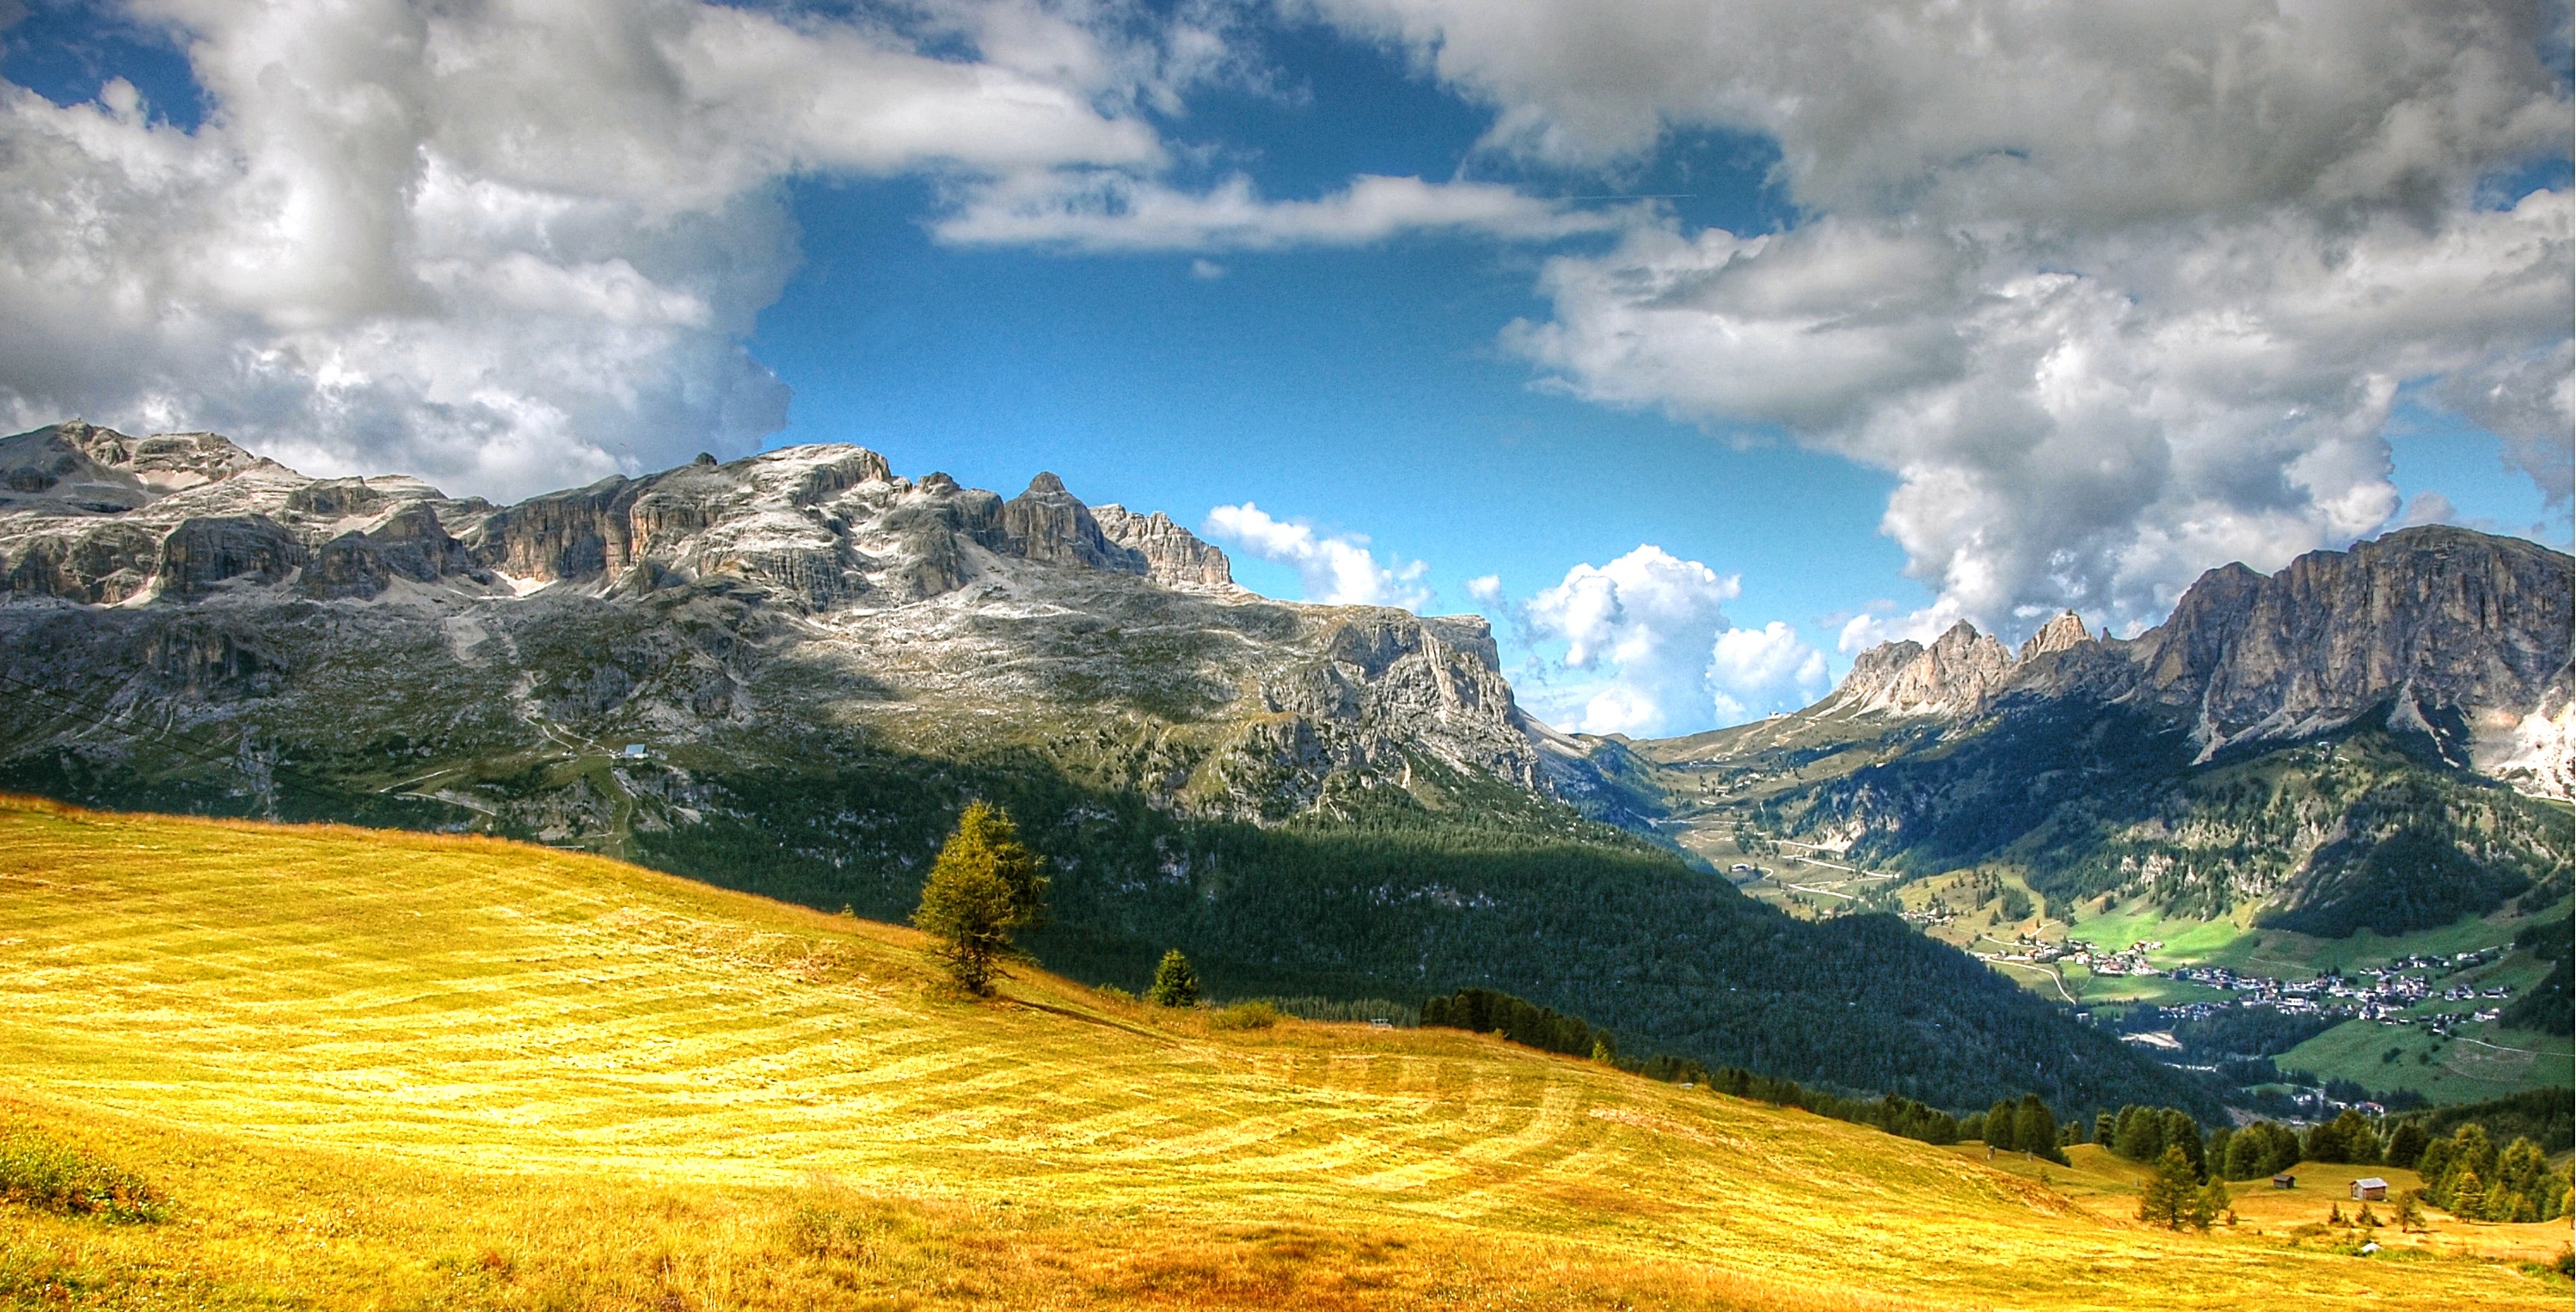
landscape, nature, wilderness, mountain, cloud, sky, hiking, meadow, hill, view, valley, mountain range, panorama, holiday, italy, alpine, yellow, national park, ridge, blue sky, mountain landscape, clouds, mountains, alps, vision, outlook, plateau, fell, alm, dolomites, landform, south tyrol, alpine panorama, unesco world heritage, mountain pass, val gardena yoke, geographical feature, mountainous landforms, passo gardena